Japanese invasion of Lingayen Gulf

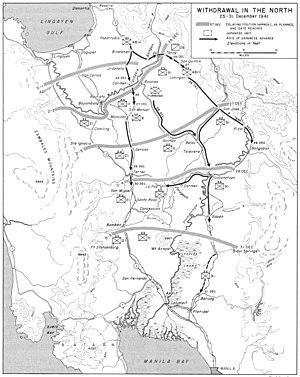
Withdrawal in the North, December 25–31, 1941

Despite considerable advance warning of the impending invasion, American forces in the Philippines were ill-prepared. Lingayen Gulf was the most logical site for a large invasion force to land, but the entire 120 mile coast was protected by only two Philippine Commonwealth Army divisions, of which only one had any artillery. The Americans anticipated that a landing would occur at the southern end of the gulf, which is where the Philippine 21st Division placed its artillery batteries. The northern sector was held by the Philippine 11th Division, supplemented by the 71st Division, a training division with only ten weeks of training, and the 26th Cavalry Regiment (Philippine Scouts), which was stationed on Route 3, twelve miles to the south of Rosario.